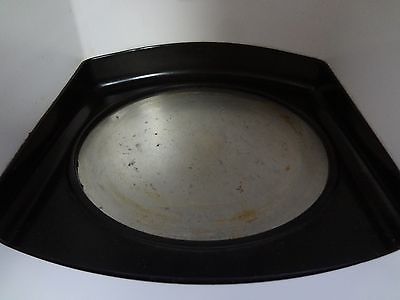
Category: coffee maker